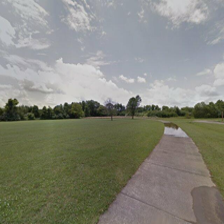
Label: streetView